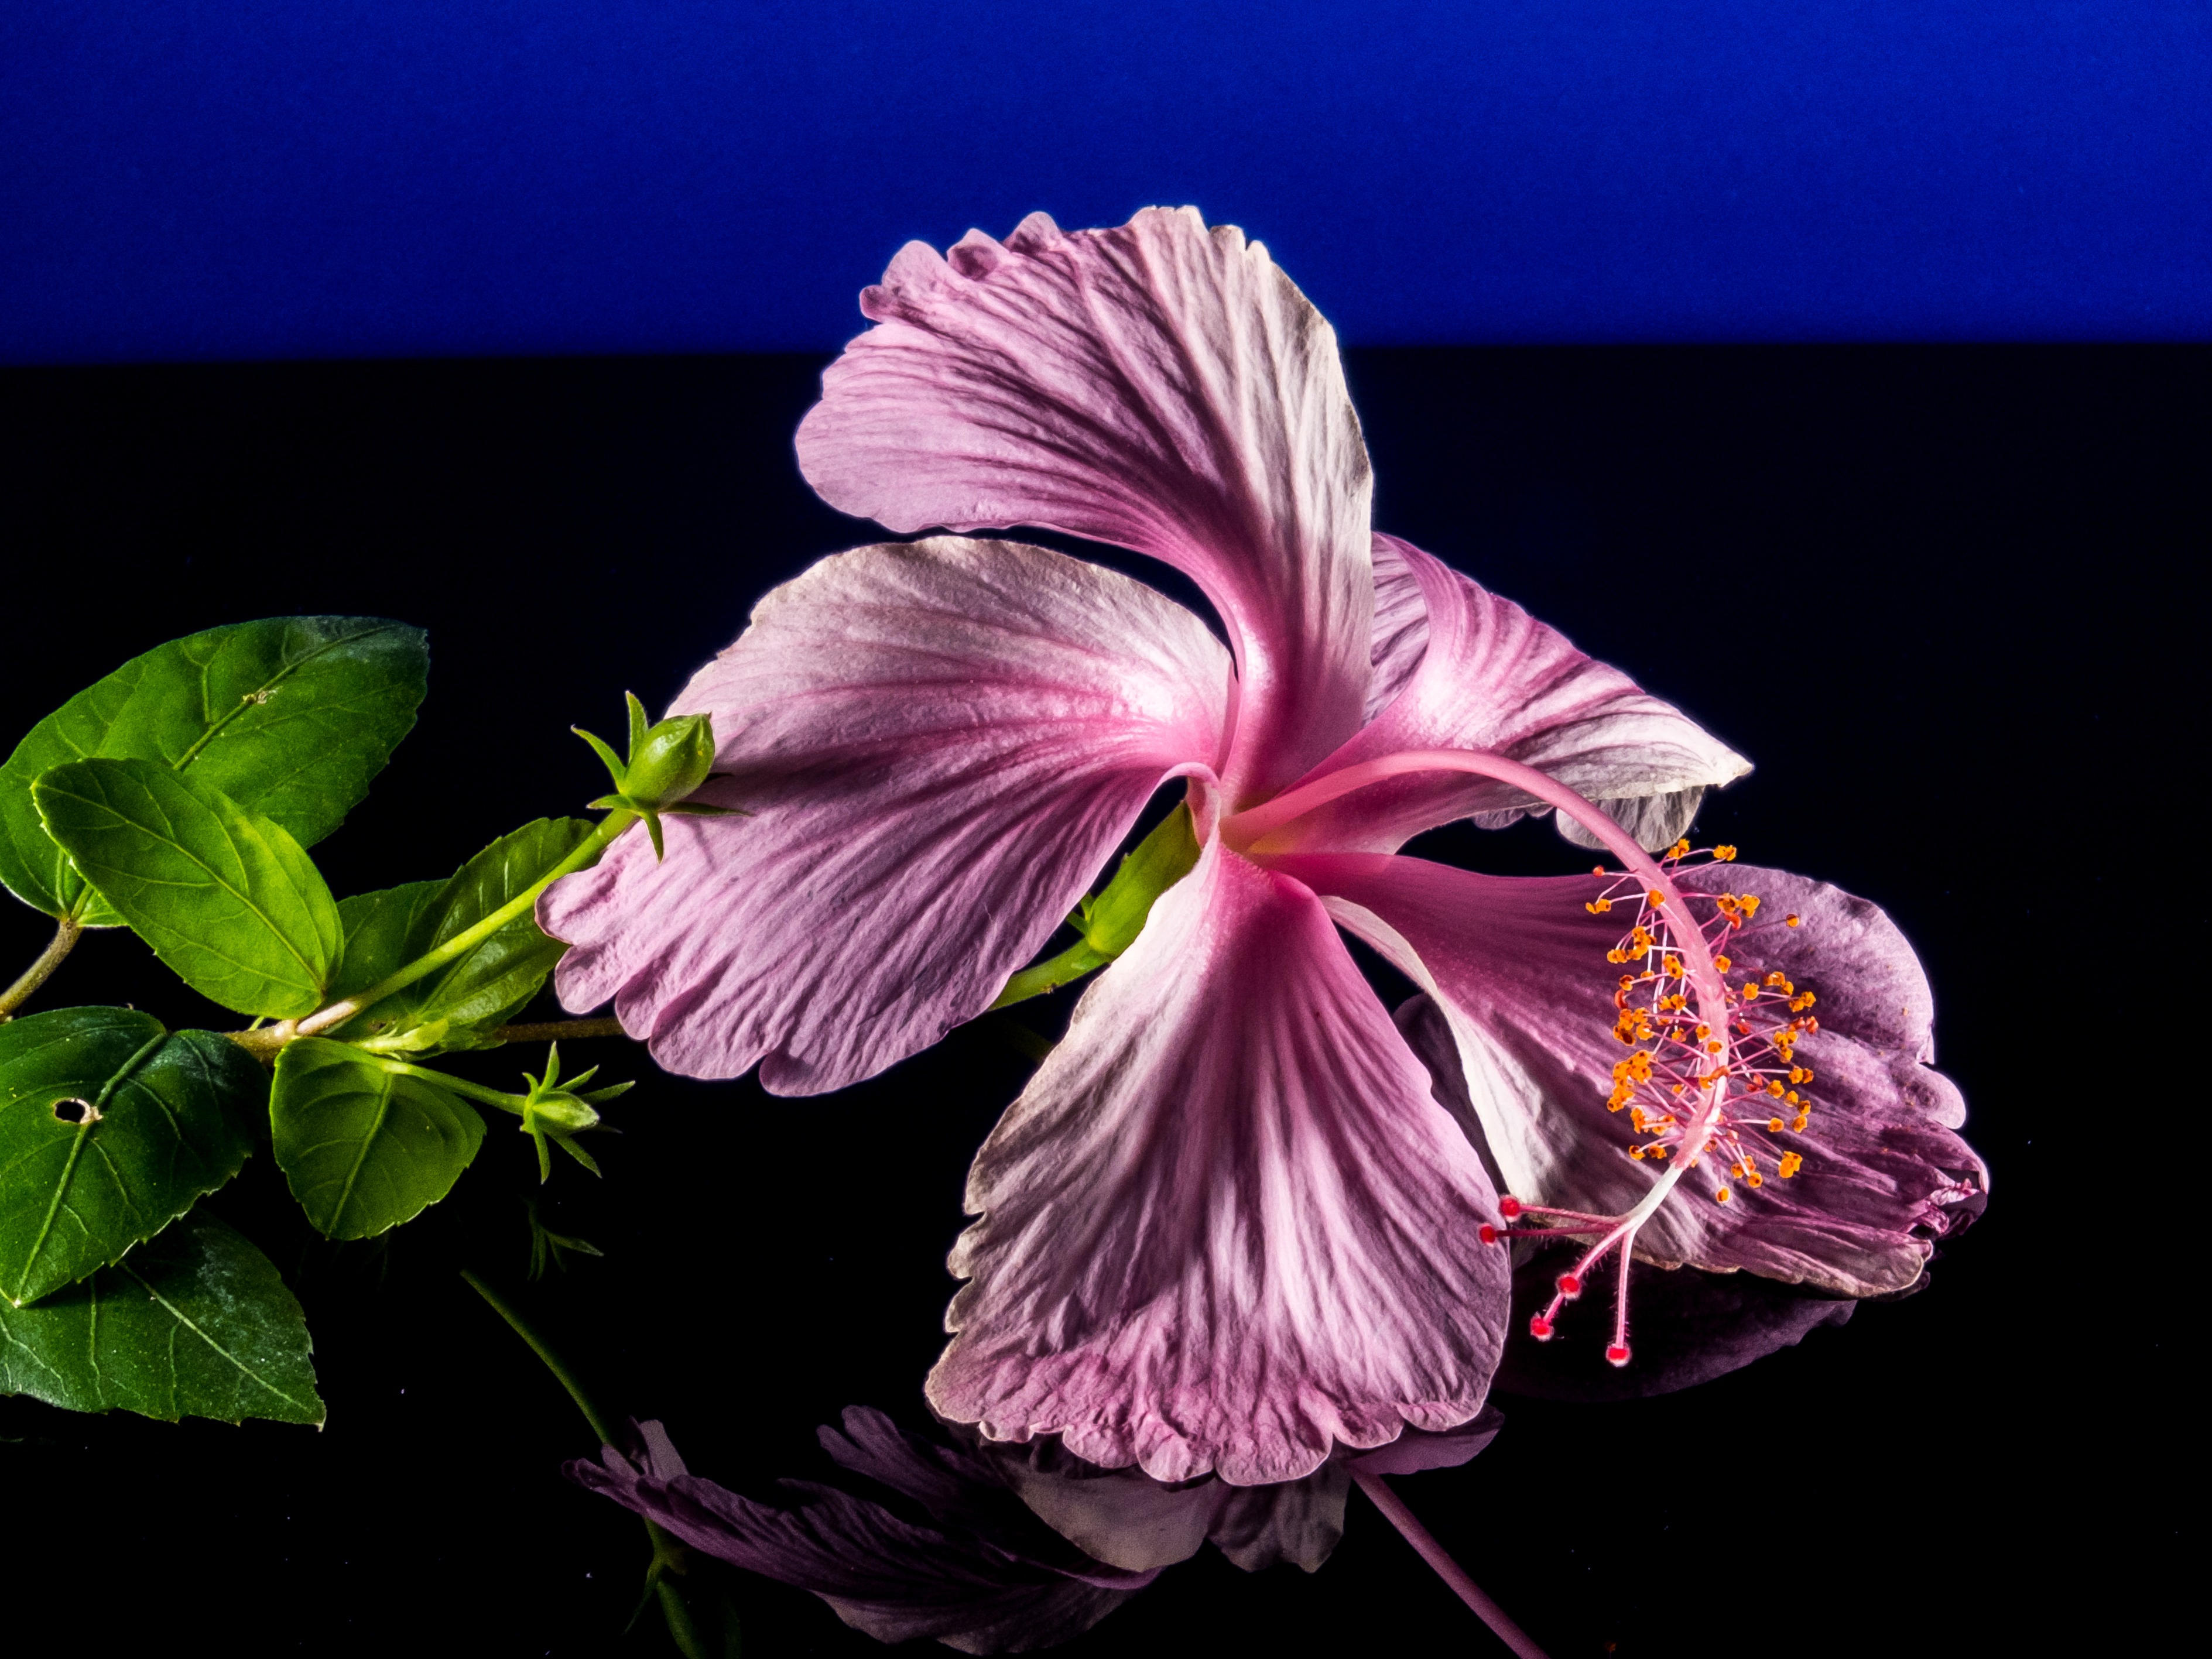
blossom, plant, flower, purple, petal, bloom, spring, pink, flora, close up, marshmallow, hibiscus, malvaceae, malvales, flowering plant, mallow, herbaceous plant, still life photography, seed plant, chinese hibiscus, annual plant, plant stem, computer wallpaper, violet family, mallow family